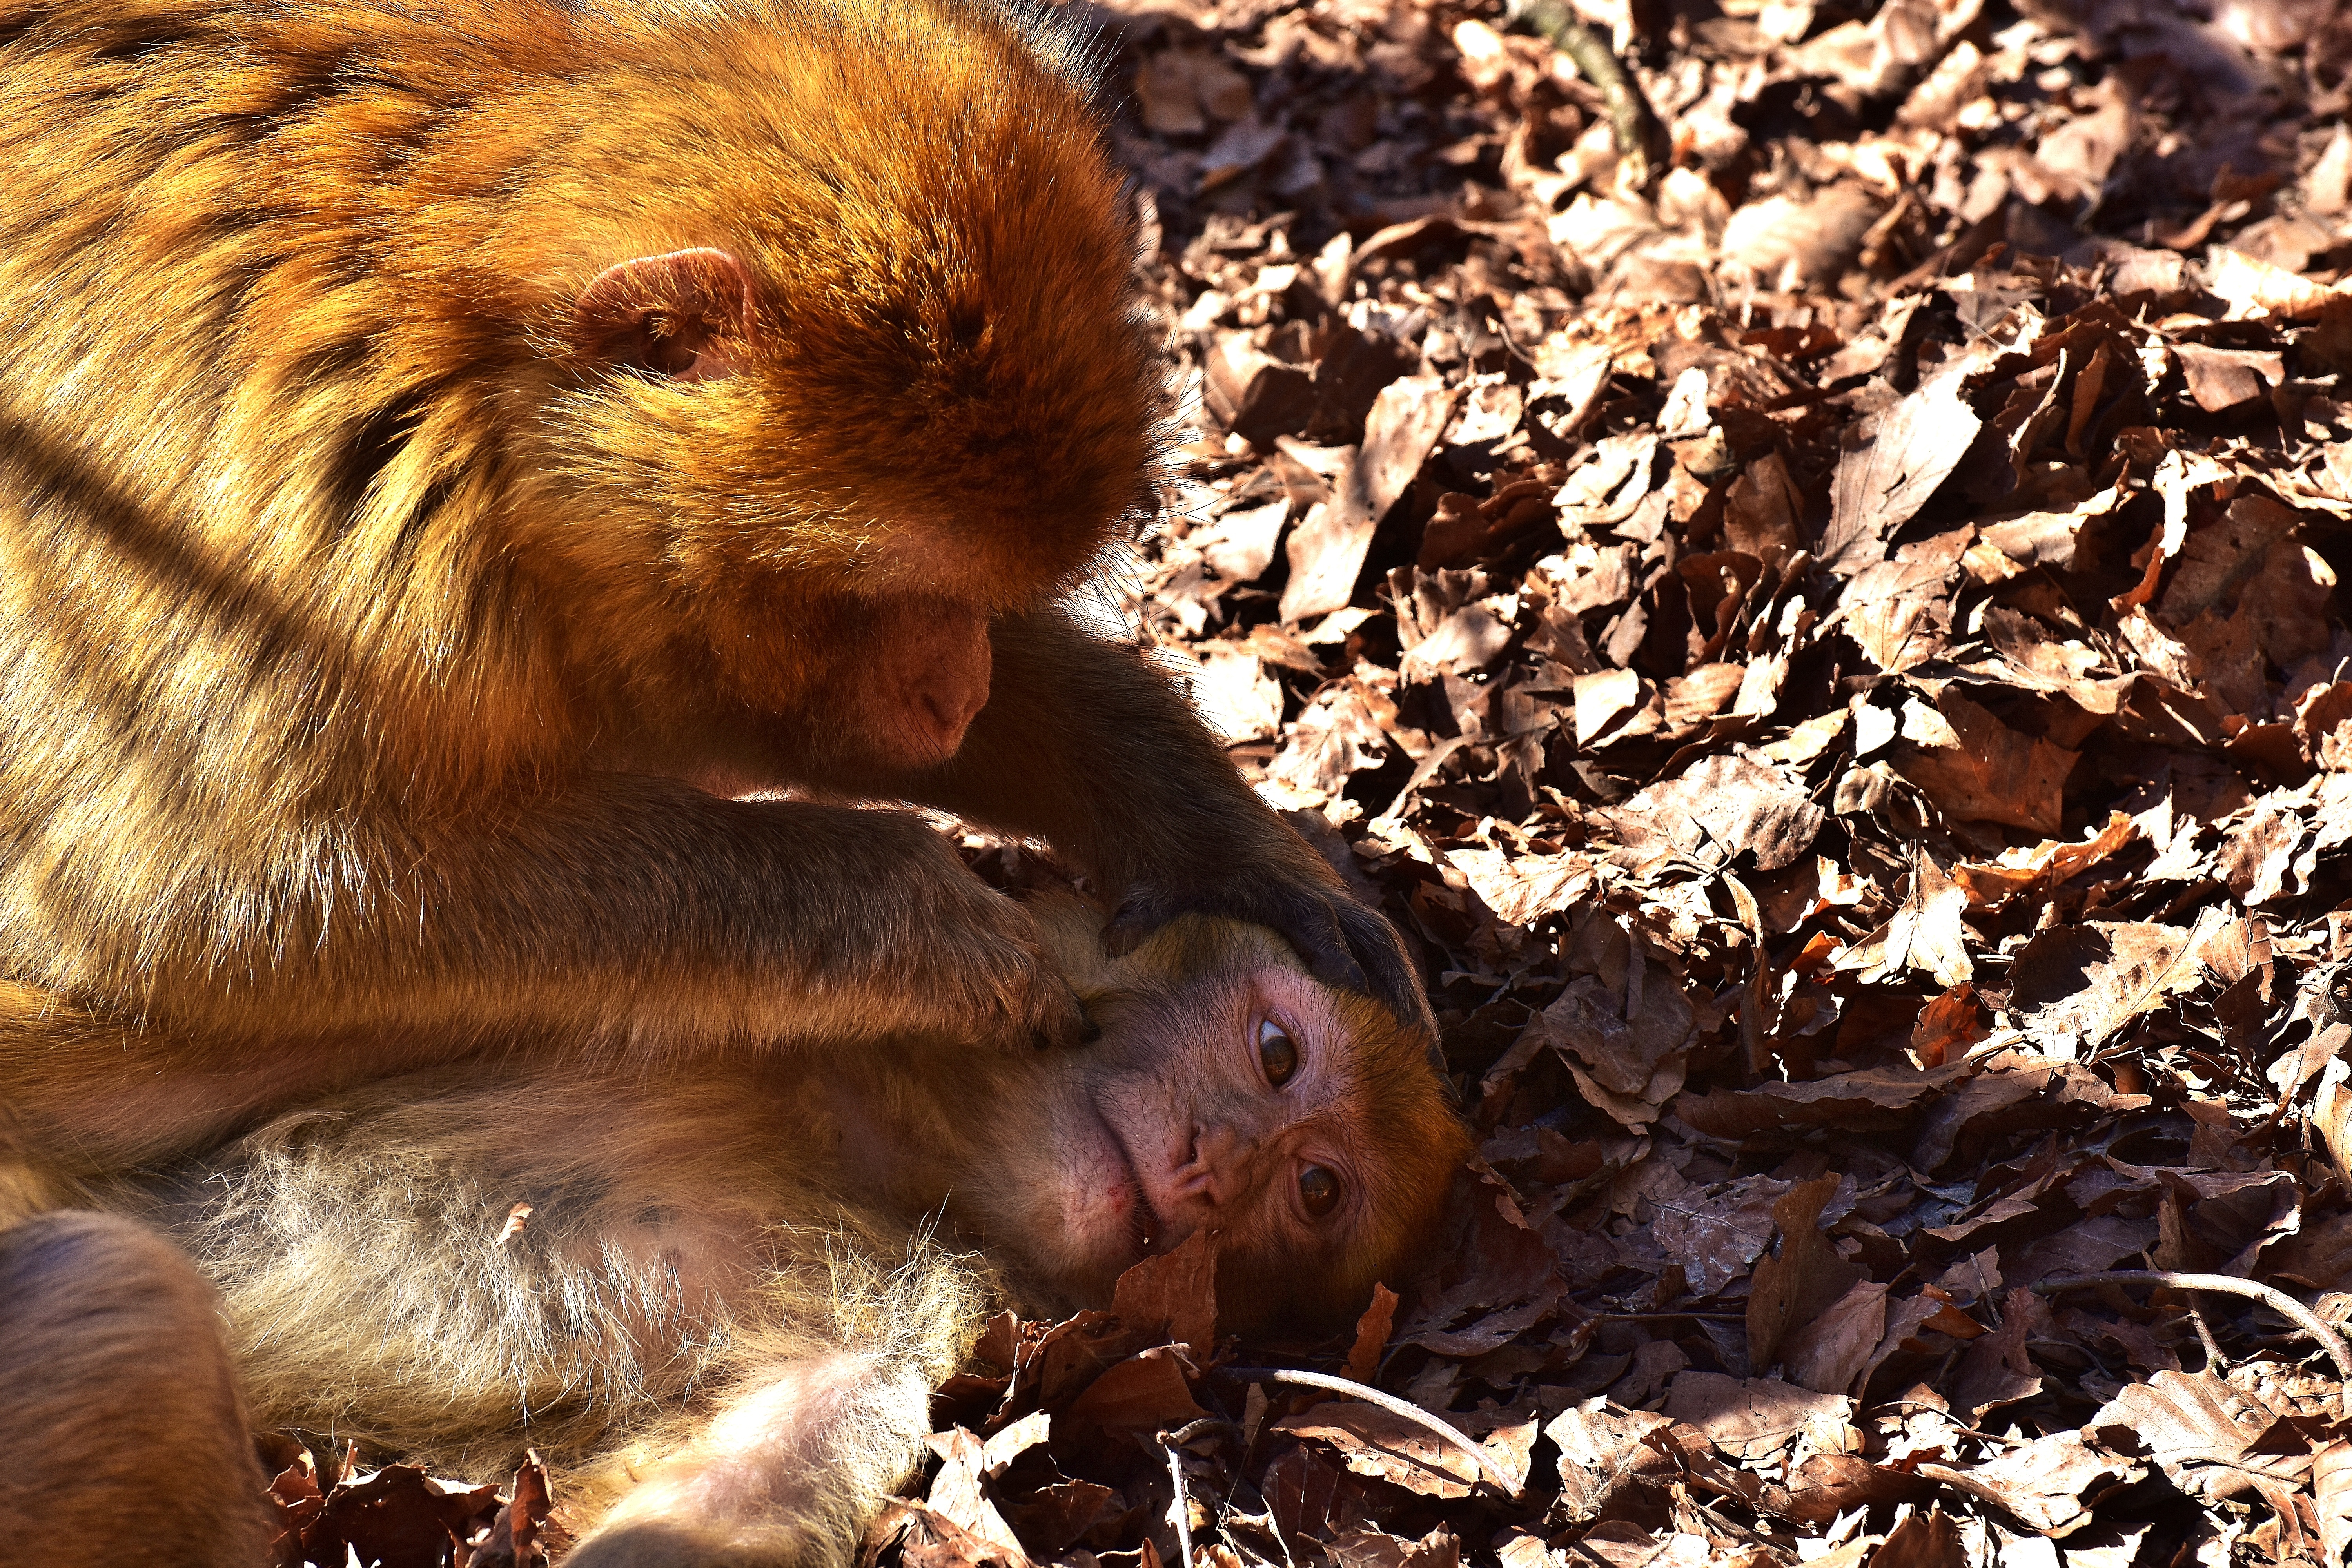
animal, cute, wildlife, zoo, mammal, fauna, primate, wild animal, vertebrate, macaque, endangered species, delouse, berber monkeys, monkey mountain salem